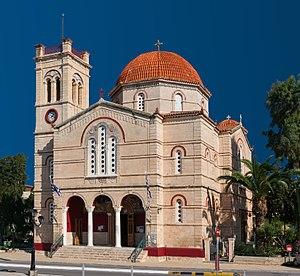
L'église Panagitsa, Égine, Grèce.